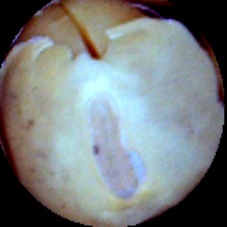
Label: Skin-damaged